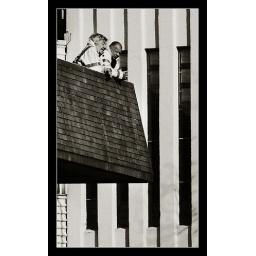
making something out of one the ugliest buildings in Oxford - Westgate multi-storey car park in all its eye-soreness ;)